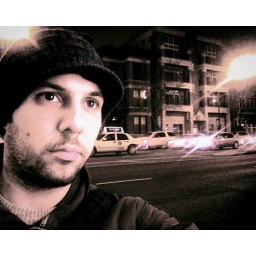
thought my face was too washed out in this one but i like the street lights and the cars. (1/29/11)